Mario Tennis: Ultra Smash

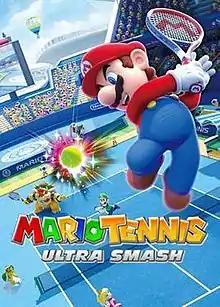
Packaging artwork, depicting Mario performing a Jump shot

Mario Tennis: Ultra Smash is a 2015 sports game in the "Mario Tennis" series developed by Camelot Software Planning and published by Nintendo for the Wii U, released internationally in November 2015, and released in Japan in January 2016. It is the first "Mario Tennis" game to feature simultaneous online worldwide multiplayer. The game received mixed reviews from critics; it was criticized for a lack of additional modes, its smaller character roster than prior entries, and a perceived lack of enough innovation, with many deeming the game to be inferior to previous installments in terms of content, although its visual presentation, gameplay, and multiplayer were praised.